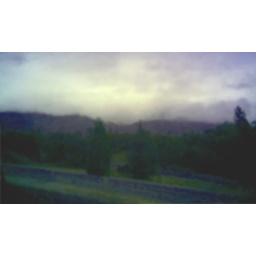
Another view out the car window in Northern California, October '06.